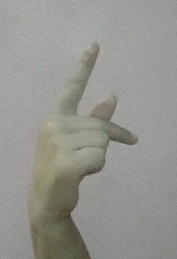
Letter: dha